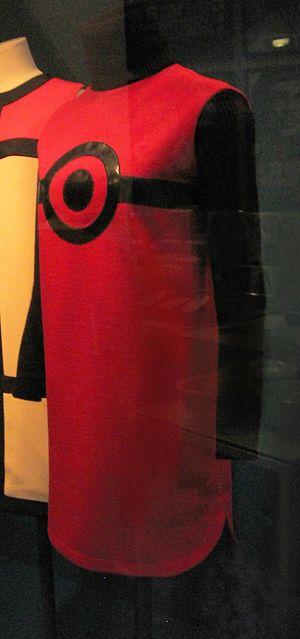
Pierre Cardin, né Pietro Costante Cardin le 2 juillet 1922 à Sant'Andrea di Barbarana, est un couturier et homme d'affaires français d'origine italienne. Il intègre la haute couture en 1957 et y restera environ dix ans. Il présente à la fin des années 1950 une collection de prêt-à-porter qui fera grand bruit. Pierre Cardin est considéré, avec Paco Rabanne et André Courrèges, comme l'inventeur de la mode futuriste dans les années 1960.